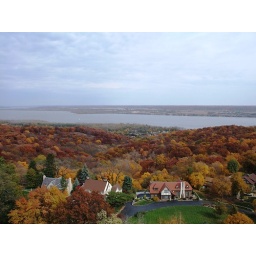
The view from the water tower in Peoria Heights, IL. That's the Illinois River in the background.